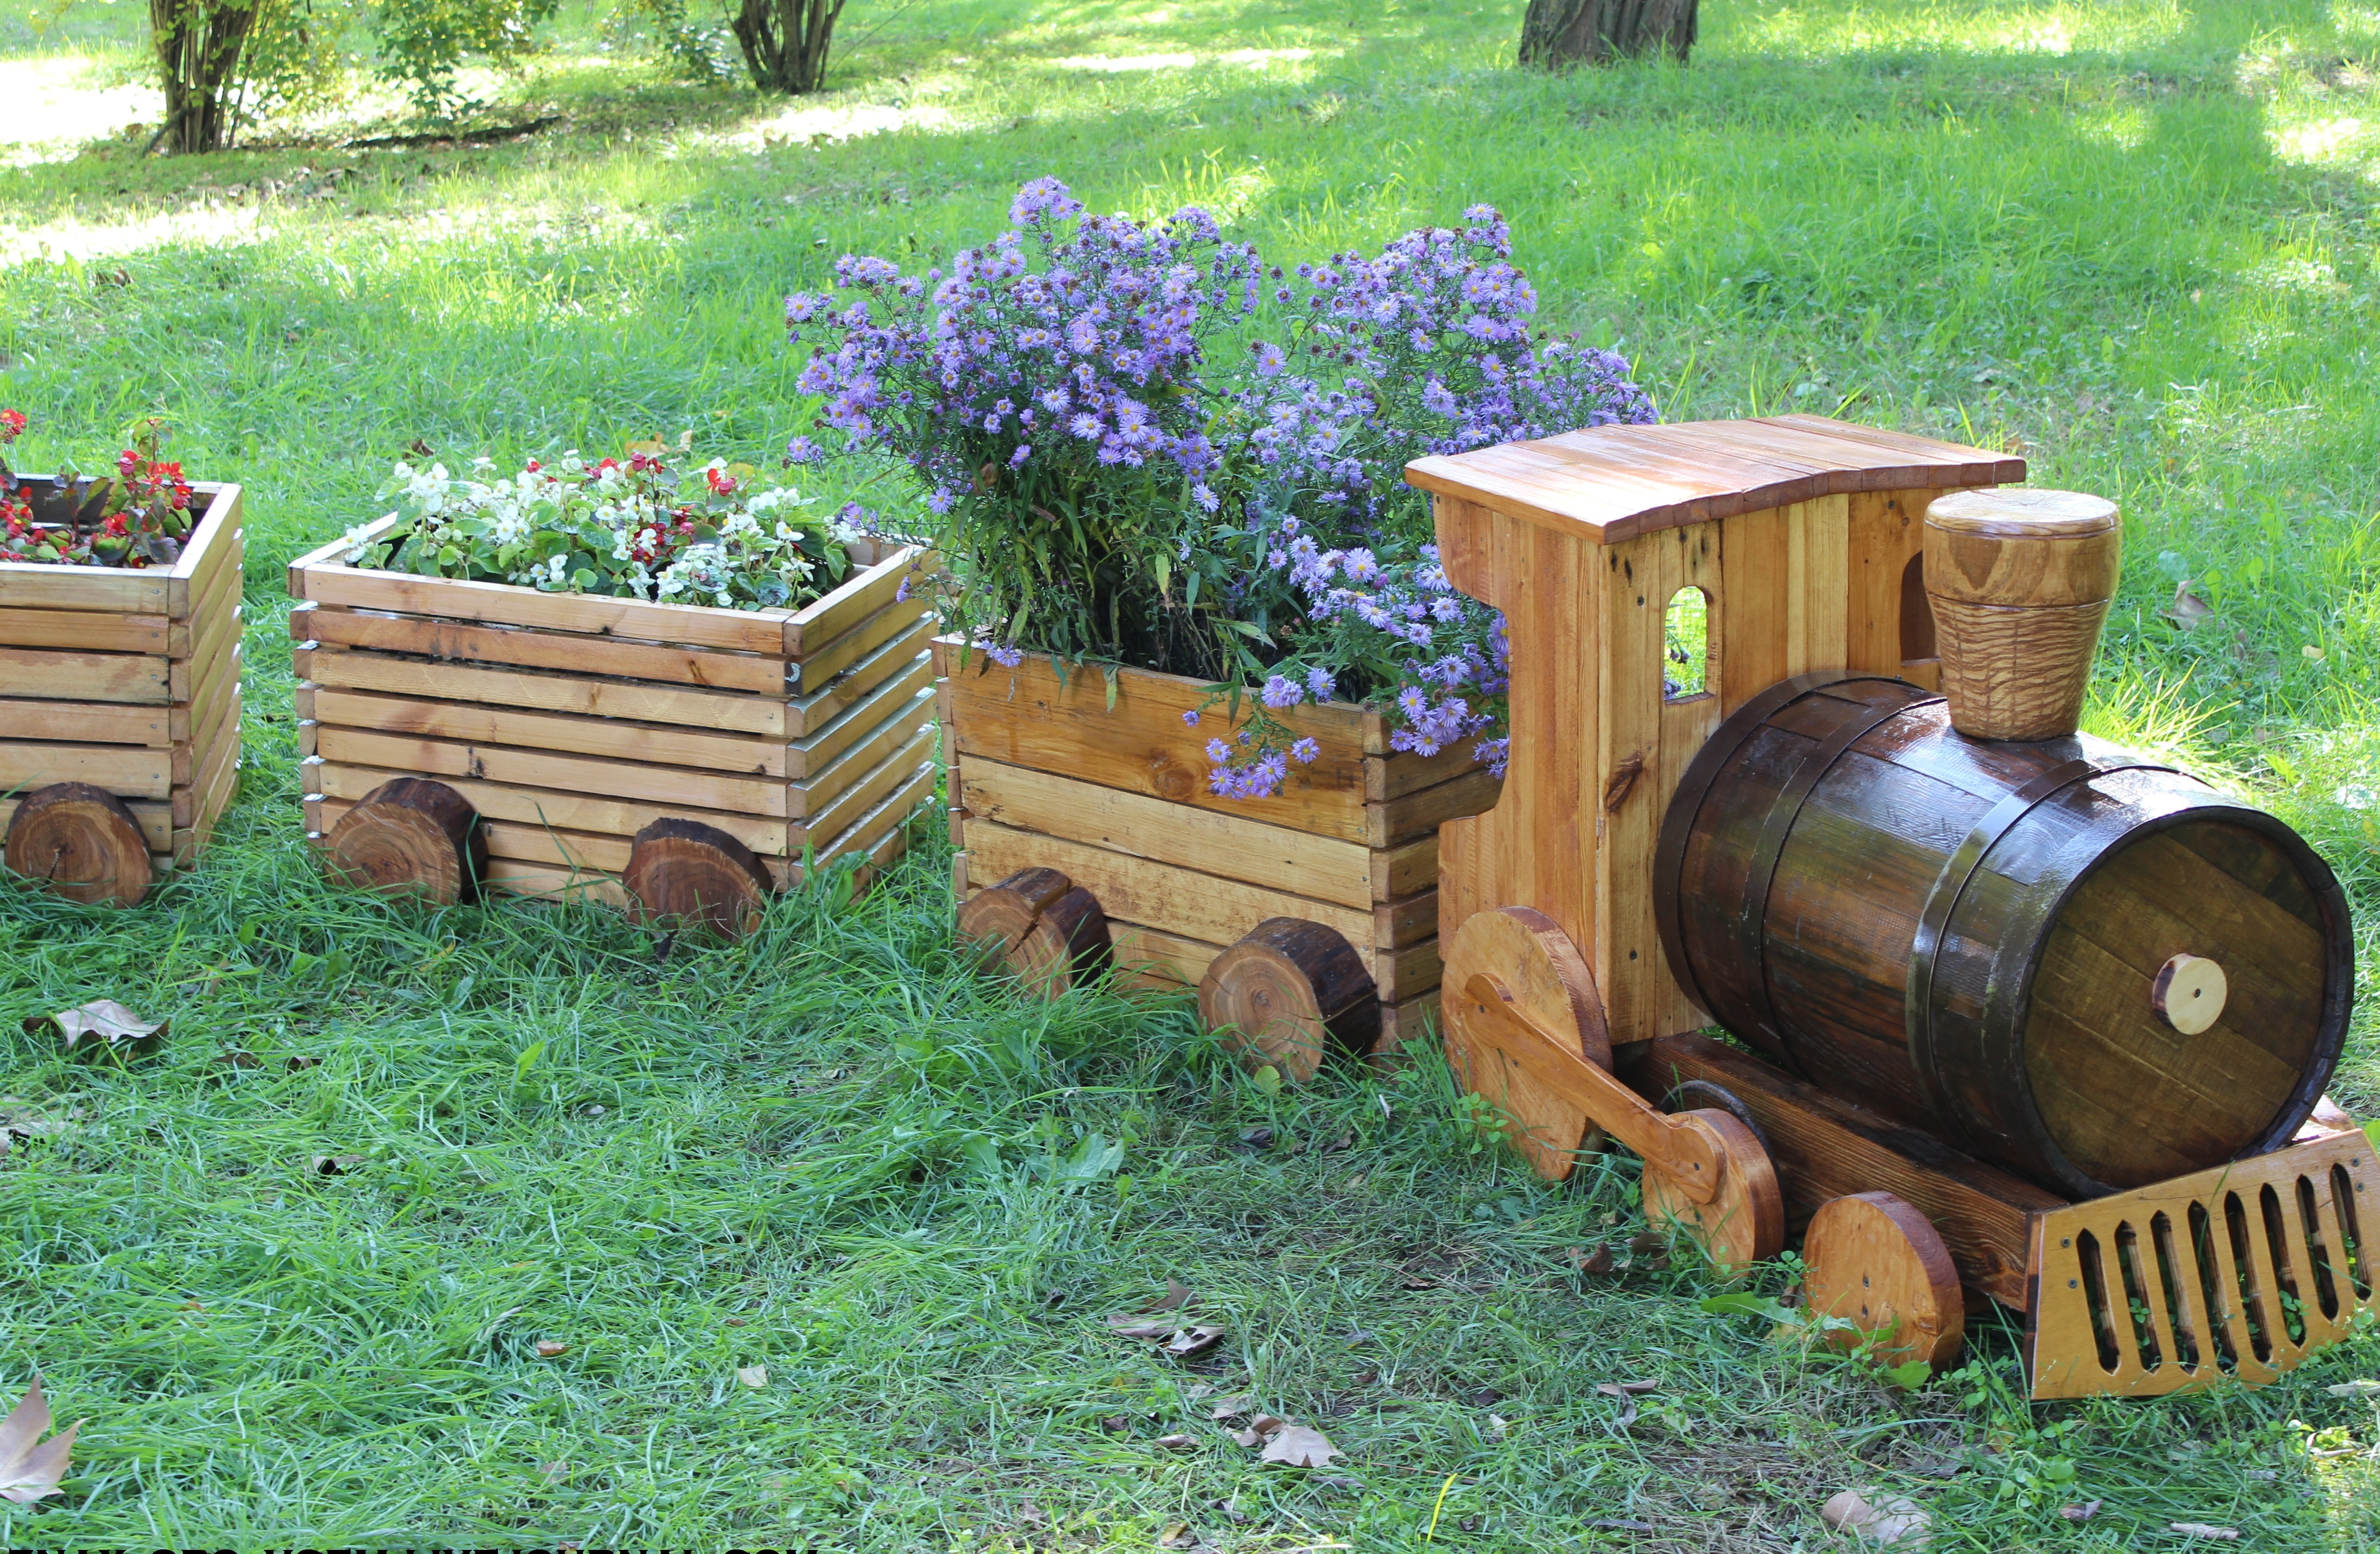
grass, wood, farm, lawn, train, summer, park, backyard, garden, flowers, outdoors, yard, man made object